Reference marker

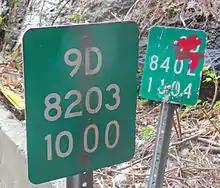
Two nearly adjacent markers, one slightly defaced with red ink, with slightly different sets of numbers

Outside of New York City, the third and fourth digits of the second row indicate the number of counties the route has entered, starting at "01". Each county line crossing, no matter how short nor if re-entered, is counted. For example, the irregular boundaries of the counties of Oneida, Herkimer, and Otsego, and the routing of US 20 through where the three counties meet, cause it to have four county crossings between Bridgewater and West Winfield, over a stretch of only . This includes its first entry into Herkimer Country for roughly . US 20 enters Herkimer and Otsego counties three times each before entering Schoharie County, which is number 18 in a sequence of 22 counties the route enters. The direction of inventory is either south-to-north, or west-to-east, as appropriate.